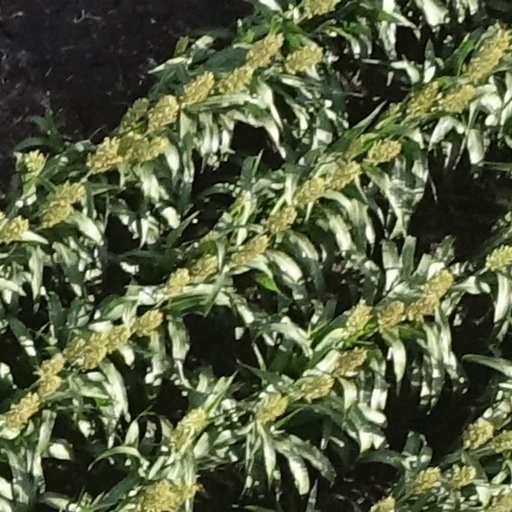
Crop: sorghum